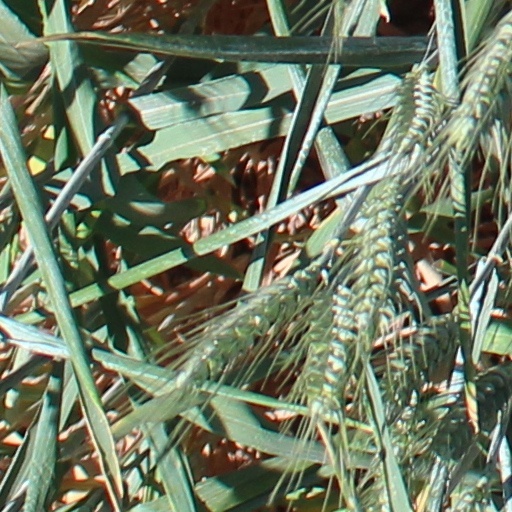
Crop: wheat